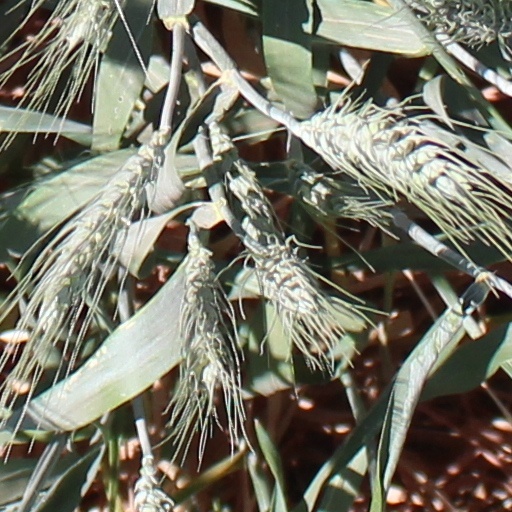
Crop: wheat